Gin Drinkers Line

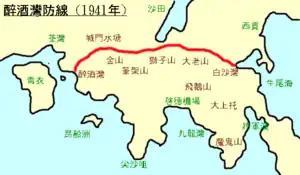
The Gin Drinkers Line

The Line's name originated from Gin Drinkers Bay, a former bay in nearby Kwai Chung, New Territories (now reclaimed and part of Kwai Fong). It passed through Kam Shan, the Shing Mun Reservoir, Beacon Hill, Lion Rock, and Tate's Cairn, ending at Port Shelter in Sai Kung District. Its total length was 18 kilometers. Its key points were the stretch between Beacon Hill and Sha Tin Pass, and the Shing Mun Redoubt, the latter of which also housed command HQ for the Line.